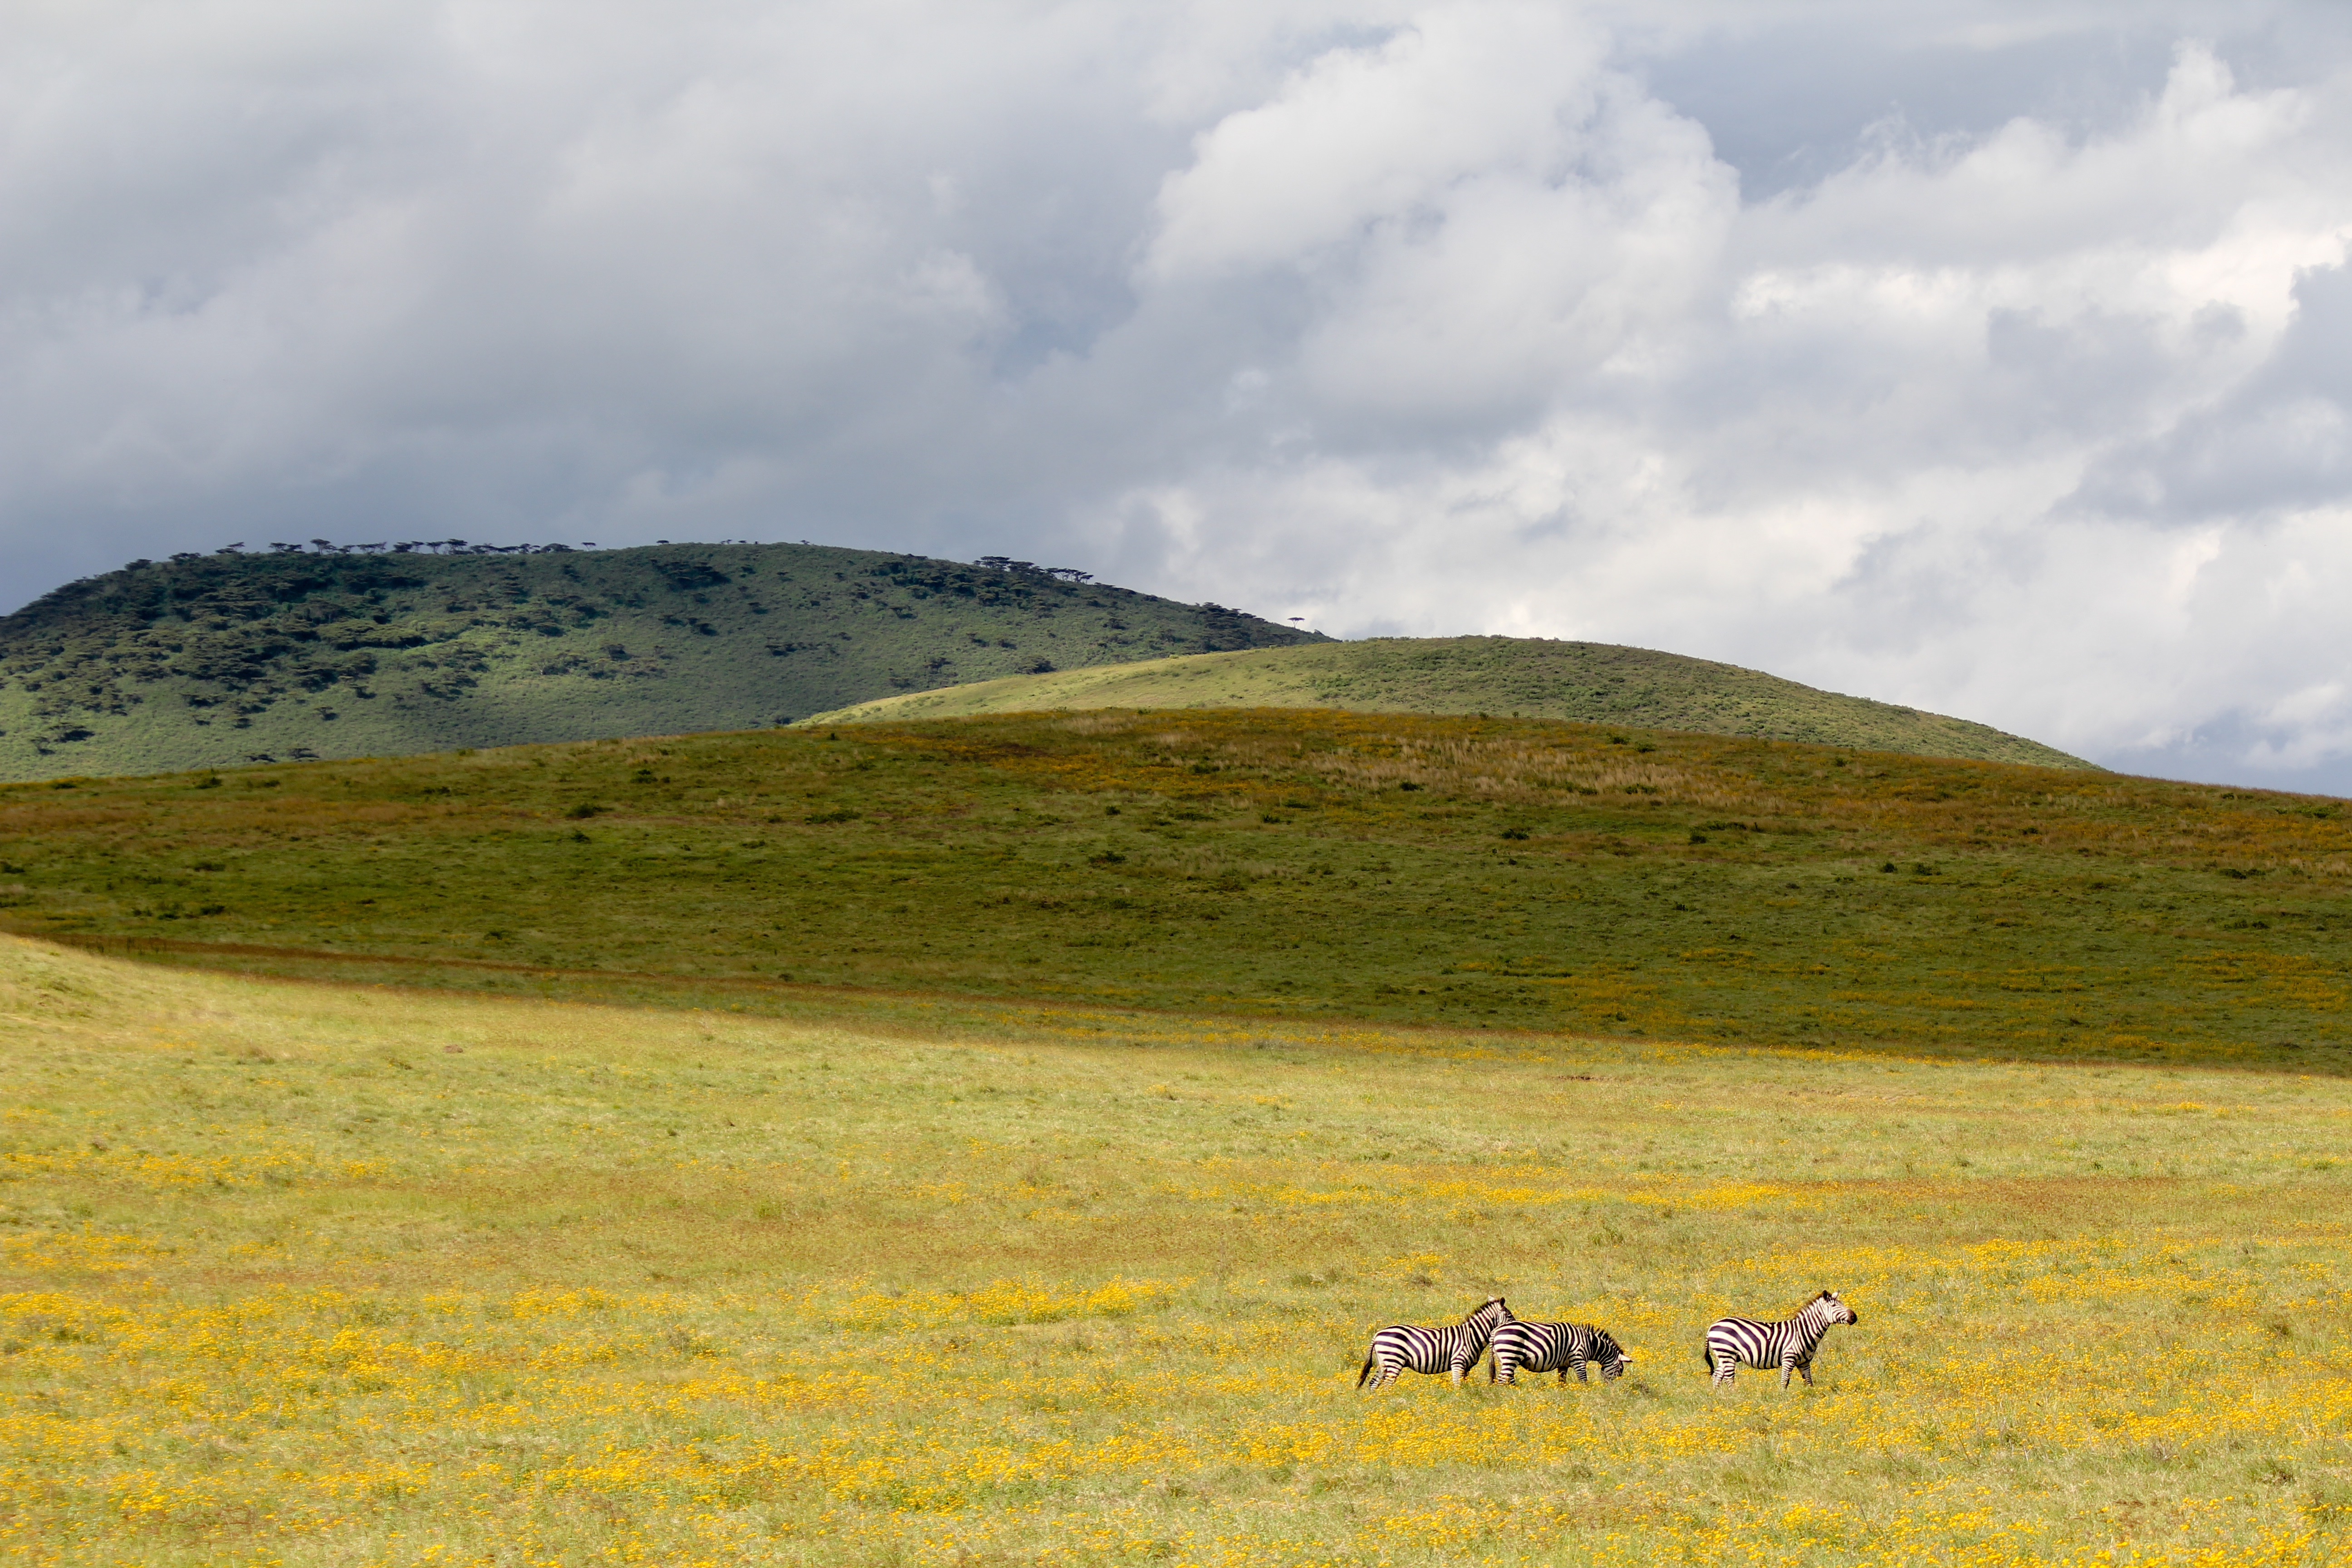
landscape, grass, horizon, wilderness, mountain, cloud, field, meadow, prairie, hill, flower, pasture, ridge, plain, wildflower, grassland, plateau, fell, habitat, loch, ecosystem, tundra, steppe, rural area, landform, natural environment, geographical feature, grass family, mountainous landforms, ecoregion